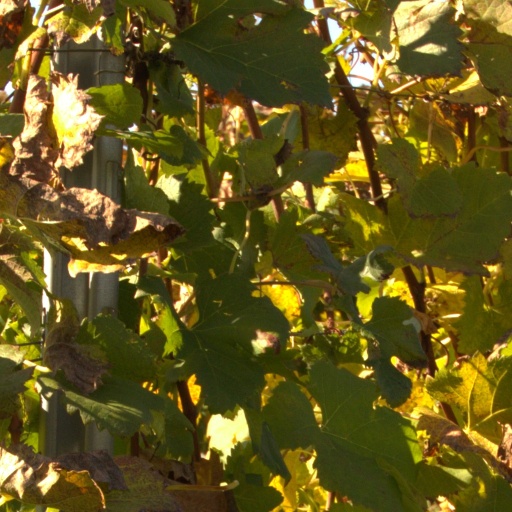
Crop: grape